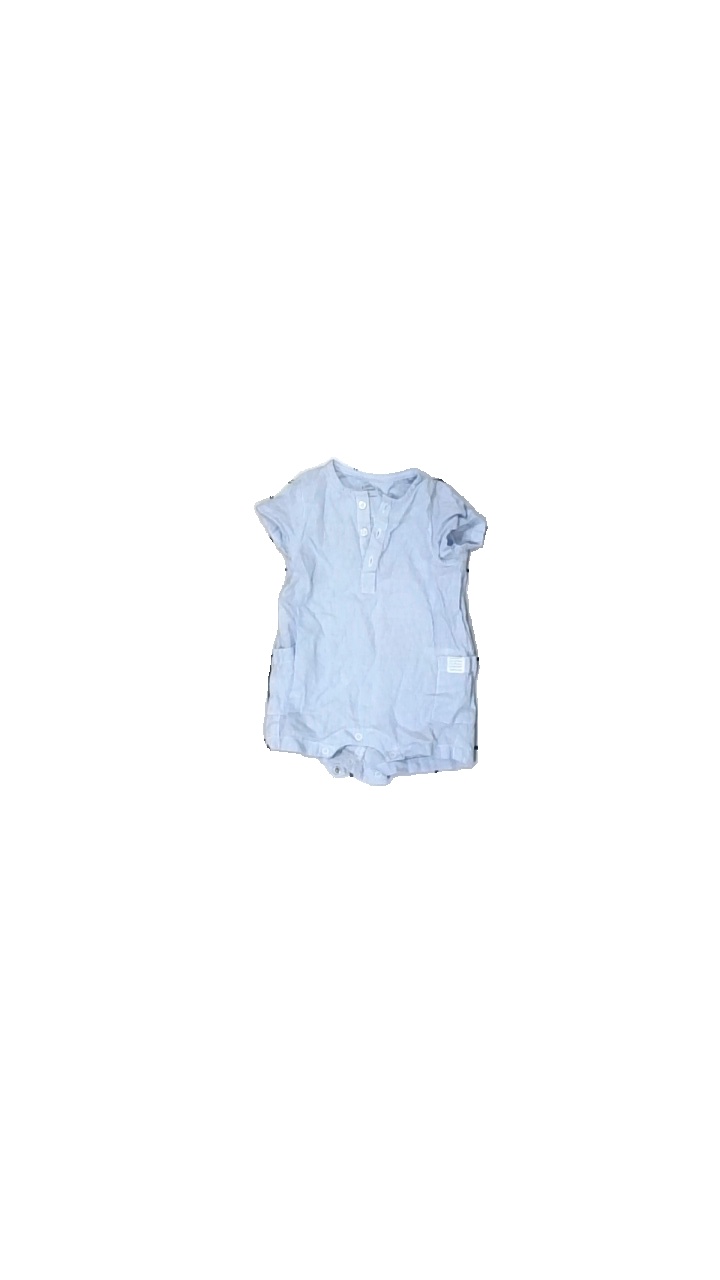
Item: Top (Children)
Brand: Lindex
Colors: White, Blue
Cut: Regular
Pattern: Striped
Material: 100% cotton
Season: All
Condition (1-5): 5
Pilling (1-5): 5
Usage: Reuse
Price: <50